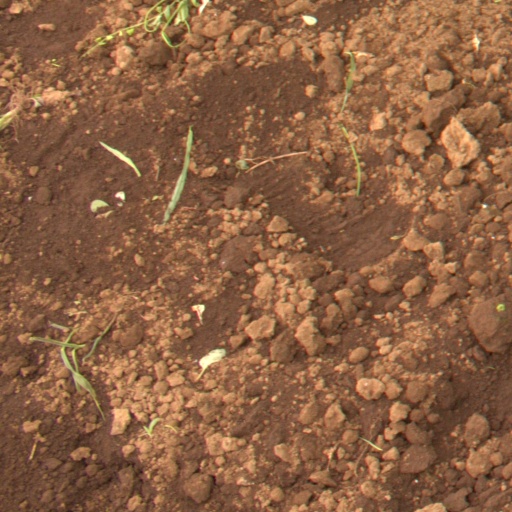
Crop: soybean